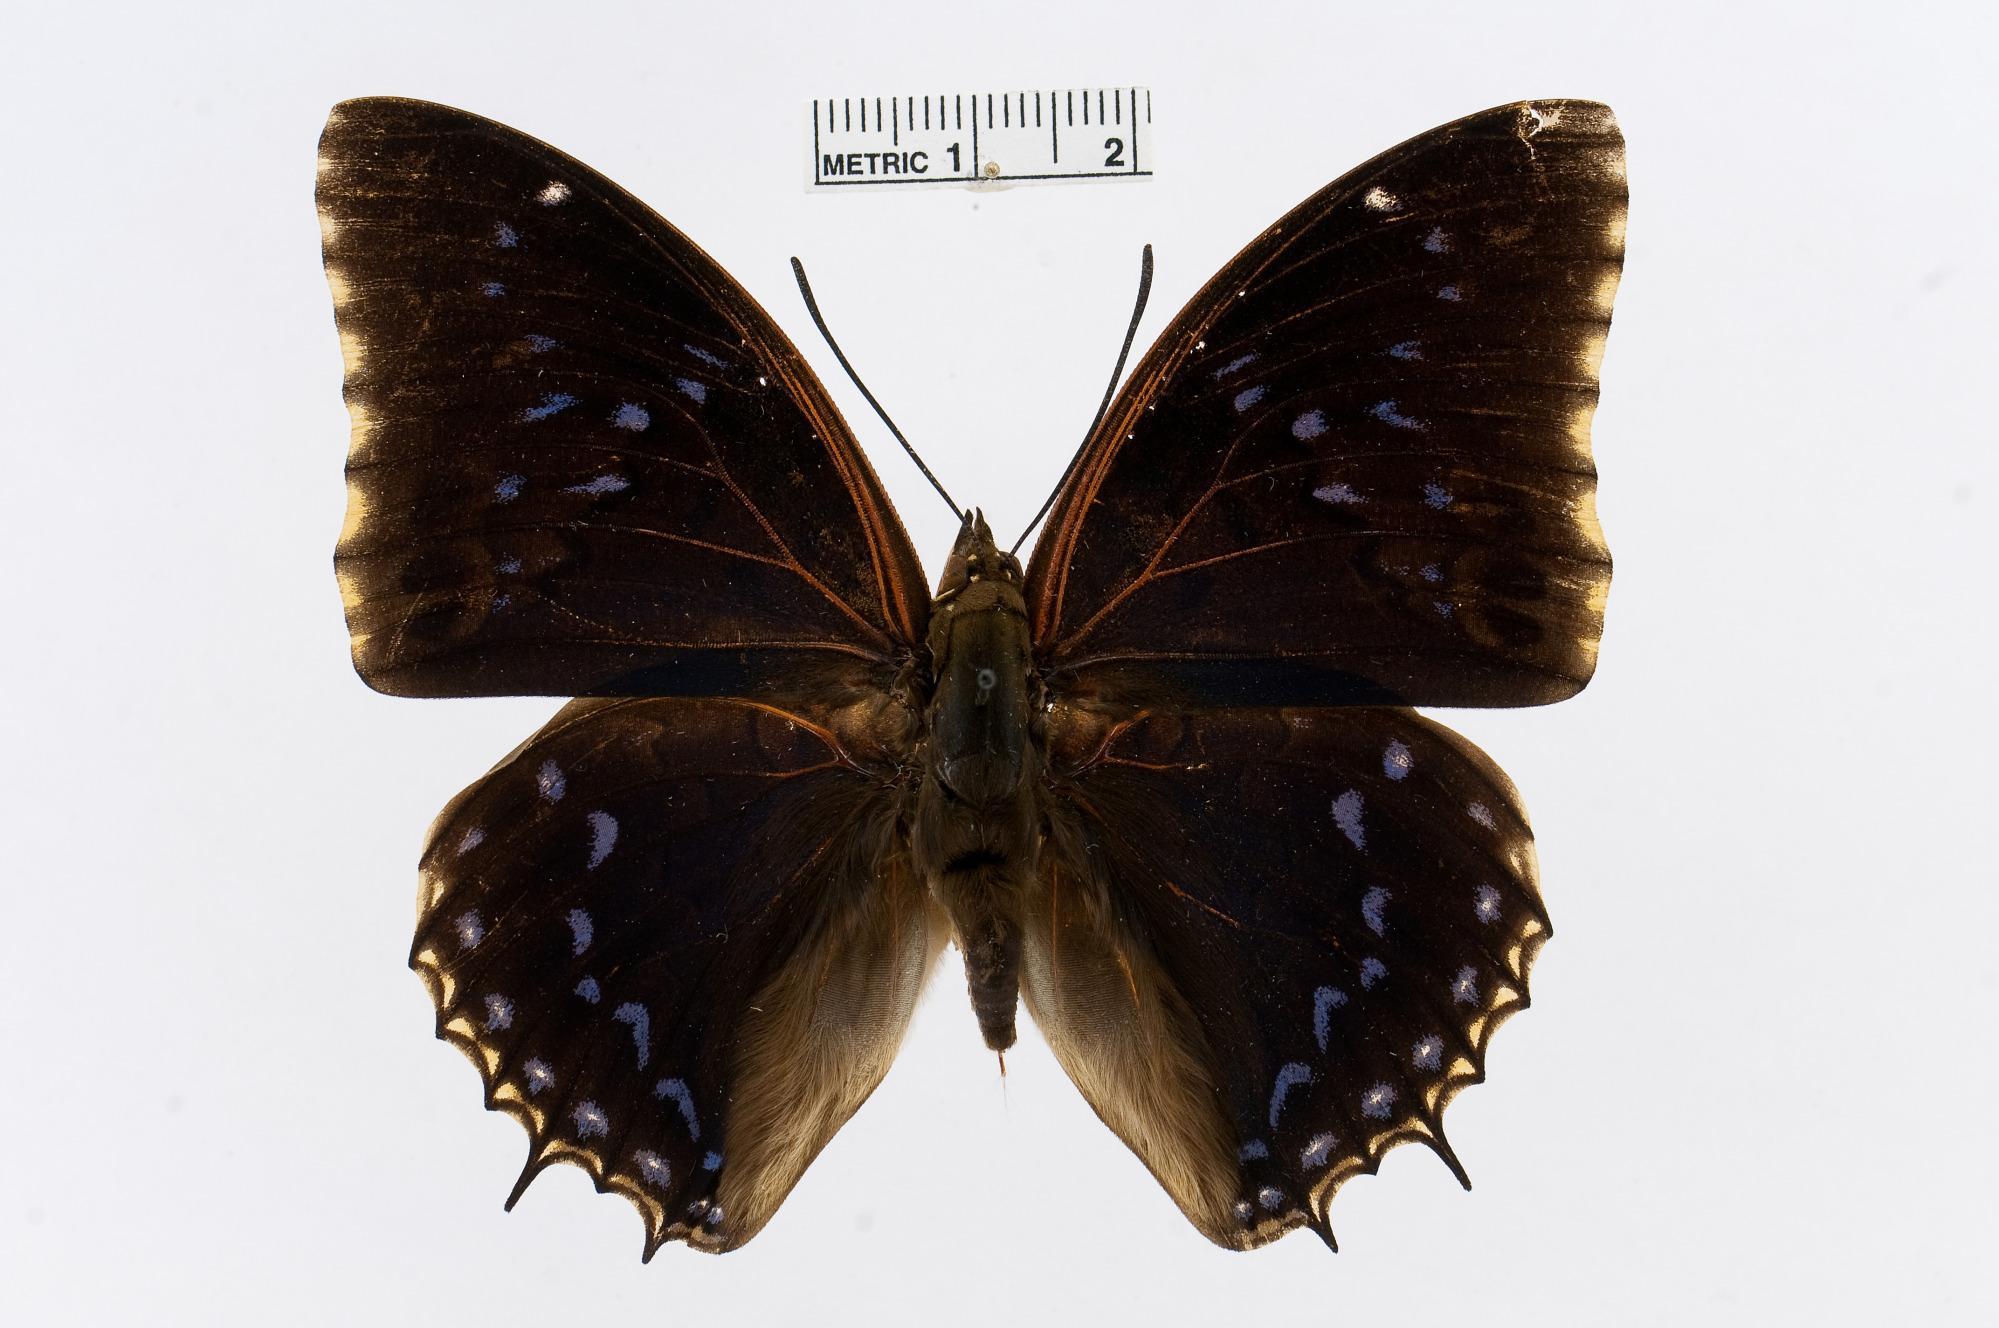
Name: Charaxes tiridates
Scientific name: Charaxes tiridates (Cramer, 1777)
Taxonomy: Animalia, Arthropoda, Insecta, Lepidoptera, Nymphalidae, Charaxinae